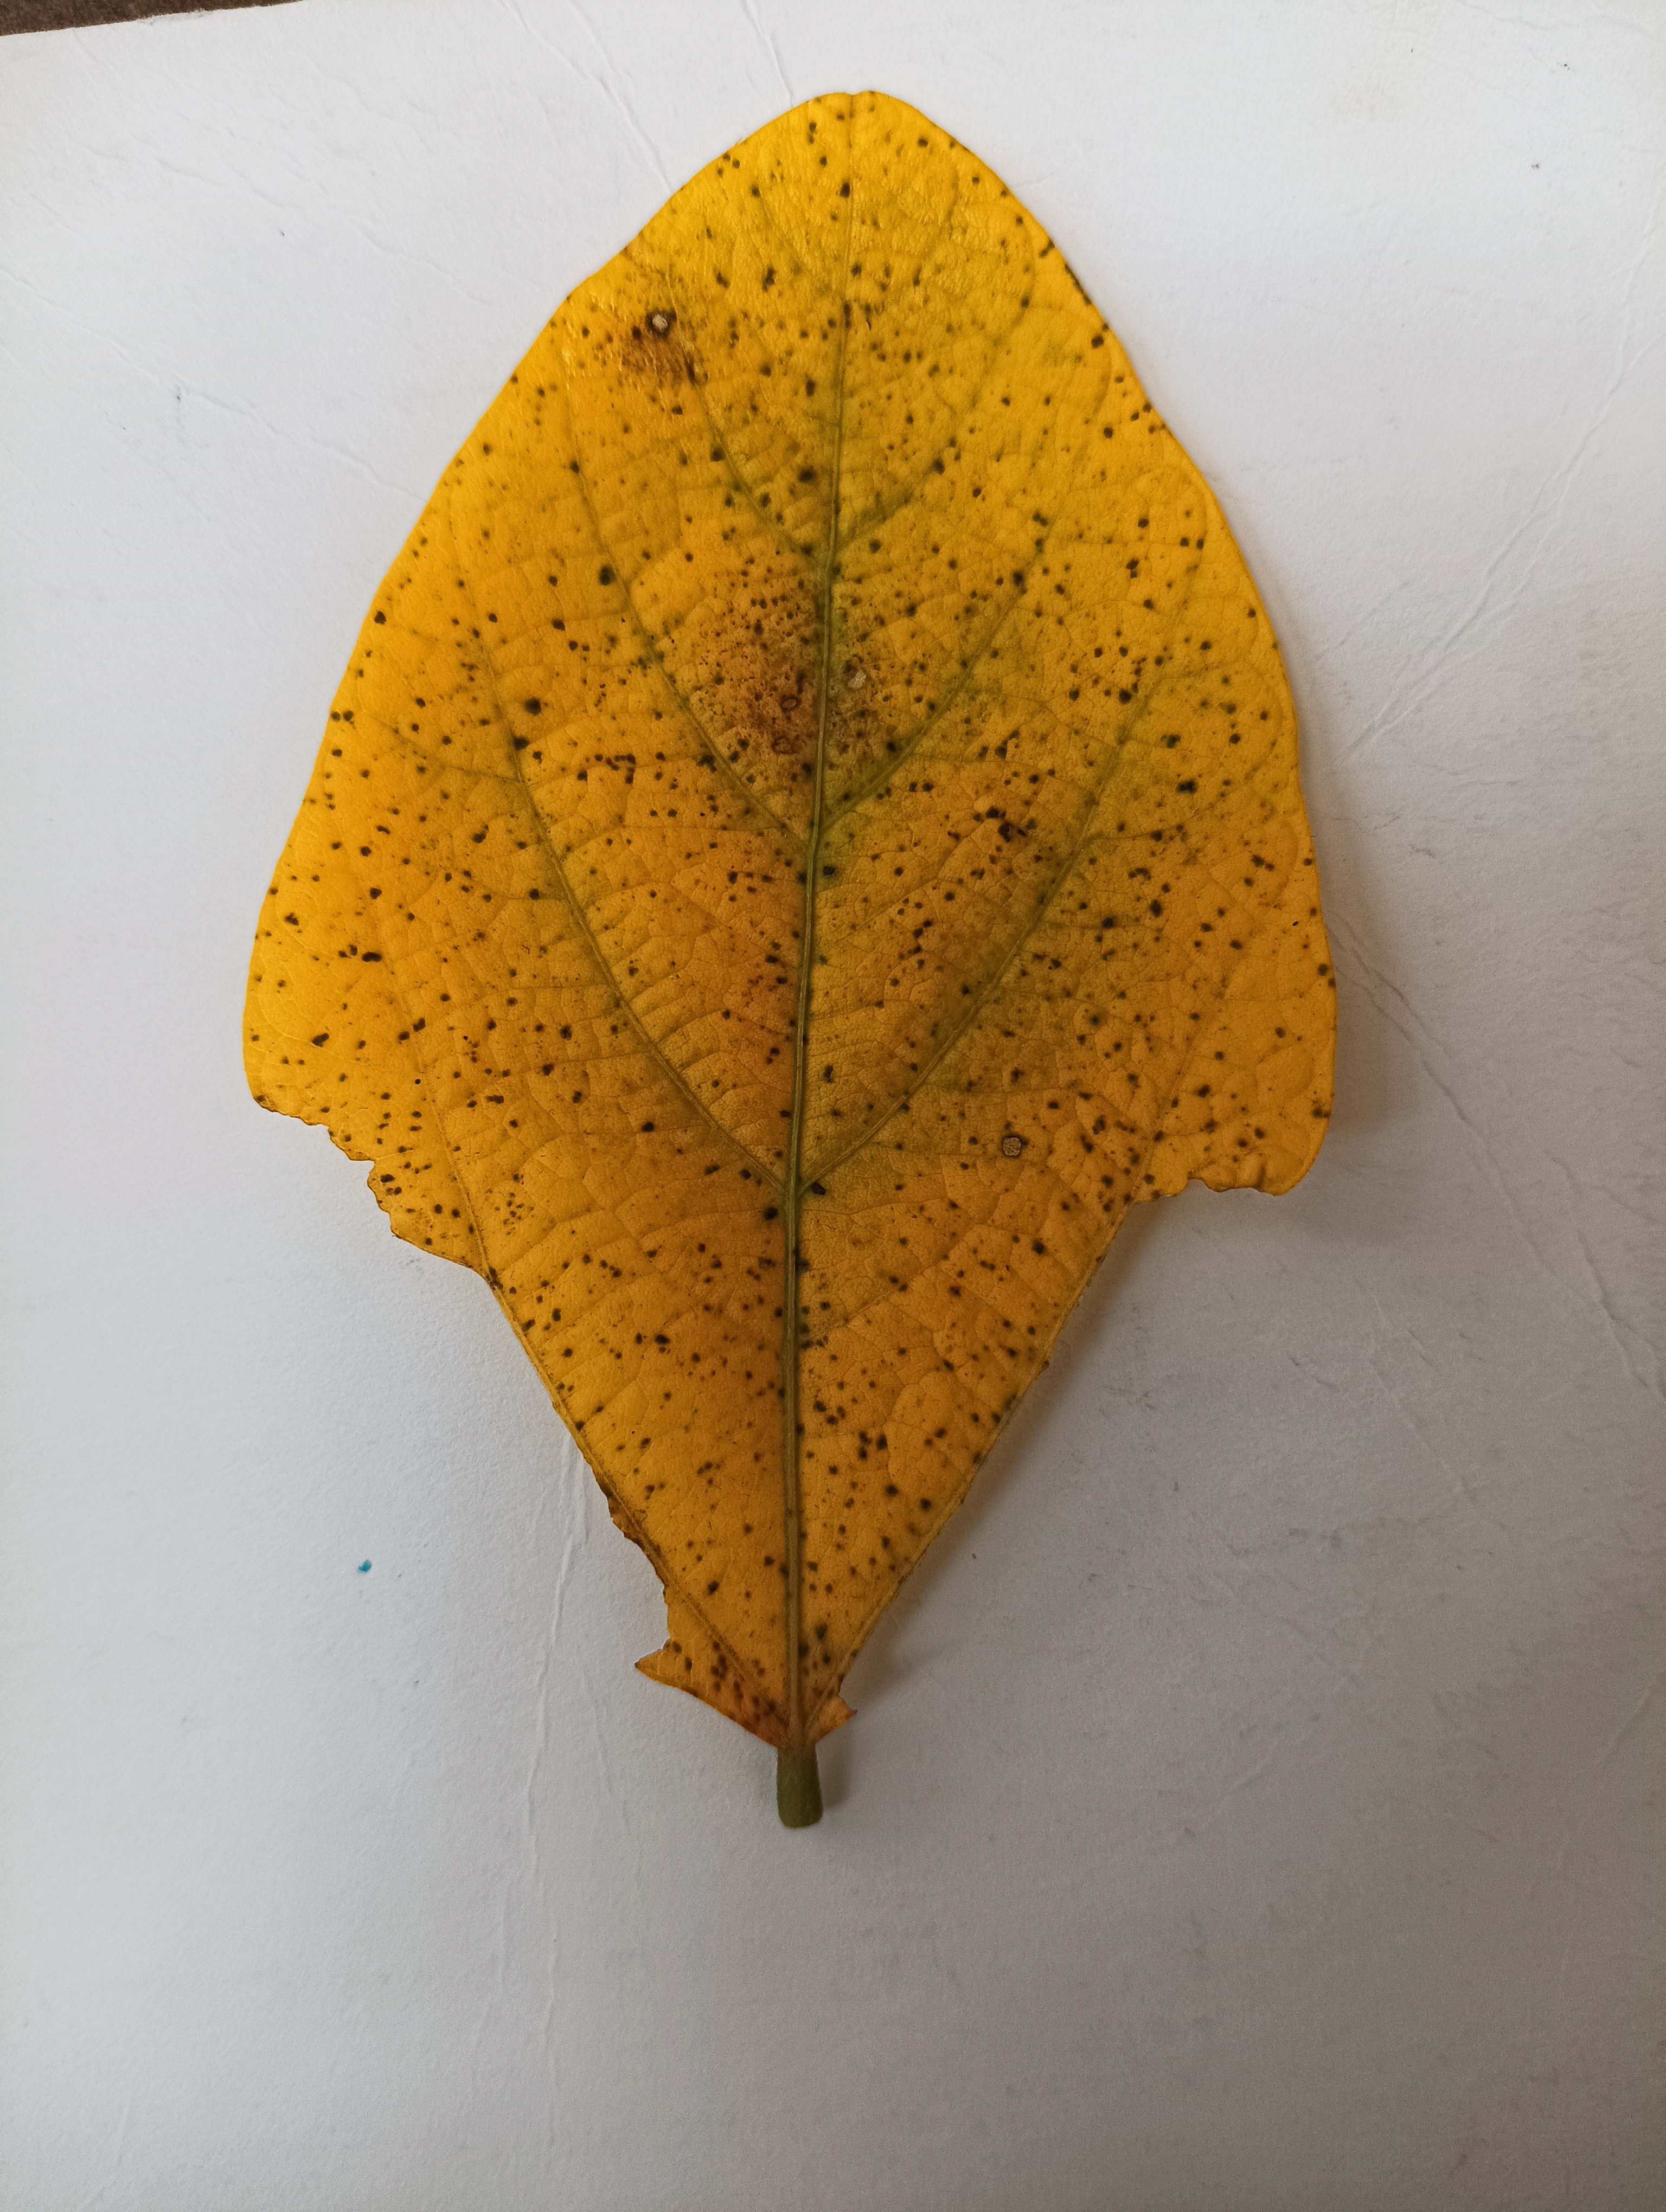
Label: Septoria_Brown_Spot